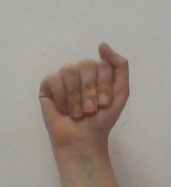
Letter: saad